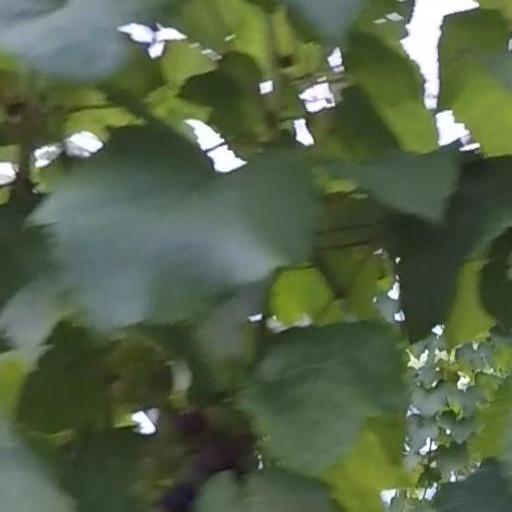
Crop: grape